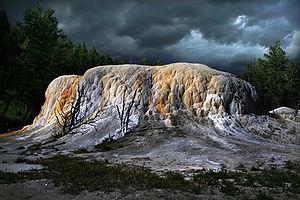
Des arbres morts au pied de Orange spring mound (litt. «le monticule-source orange»), l'une des sources chaudes de Mammoth Hot Spring, dans le Parc national de Yellowstone, aux États Unis d'Amérique. Les couleurs sur le monticule sont dues à des algues et des bactéries. Sa forme est différentes de celles des autres dépôts de la zone, qui sont en terrasses. Ici, un flux d'eau et de minéraux bien plus lent à formé ces concrétions arrondies.